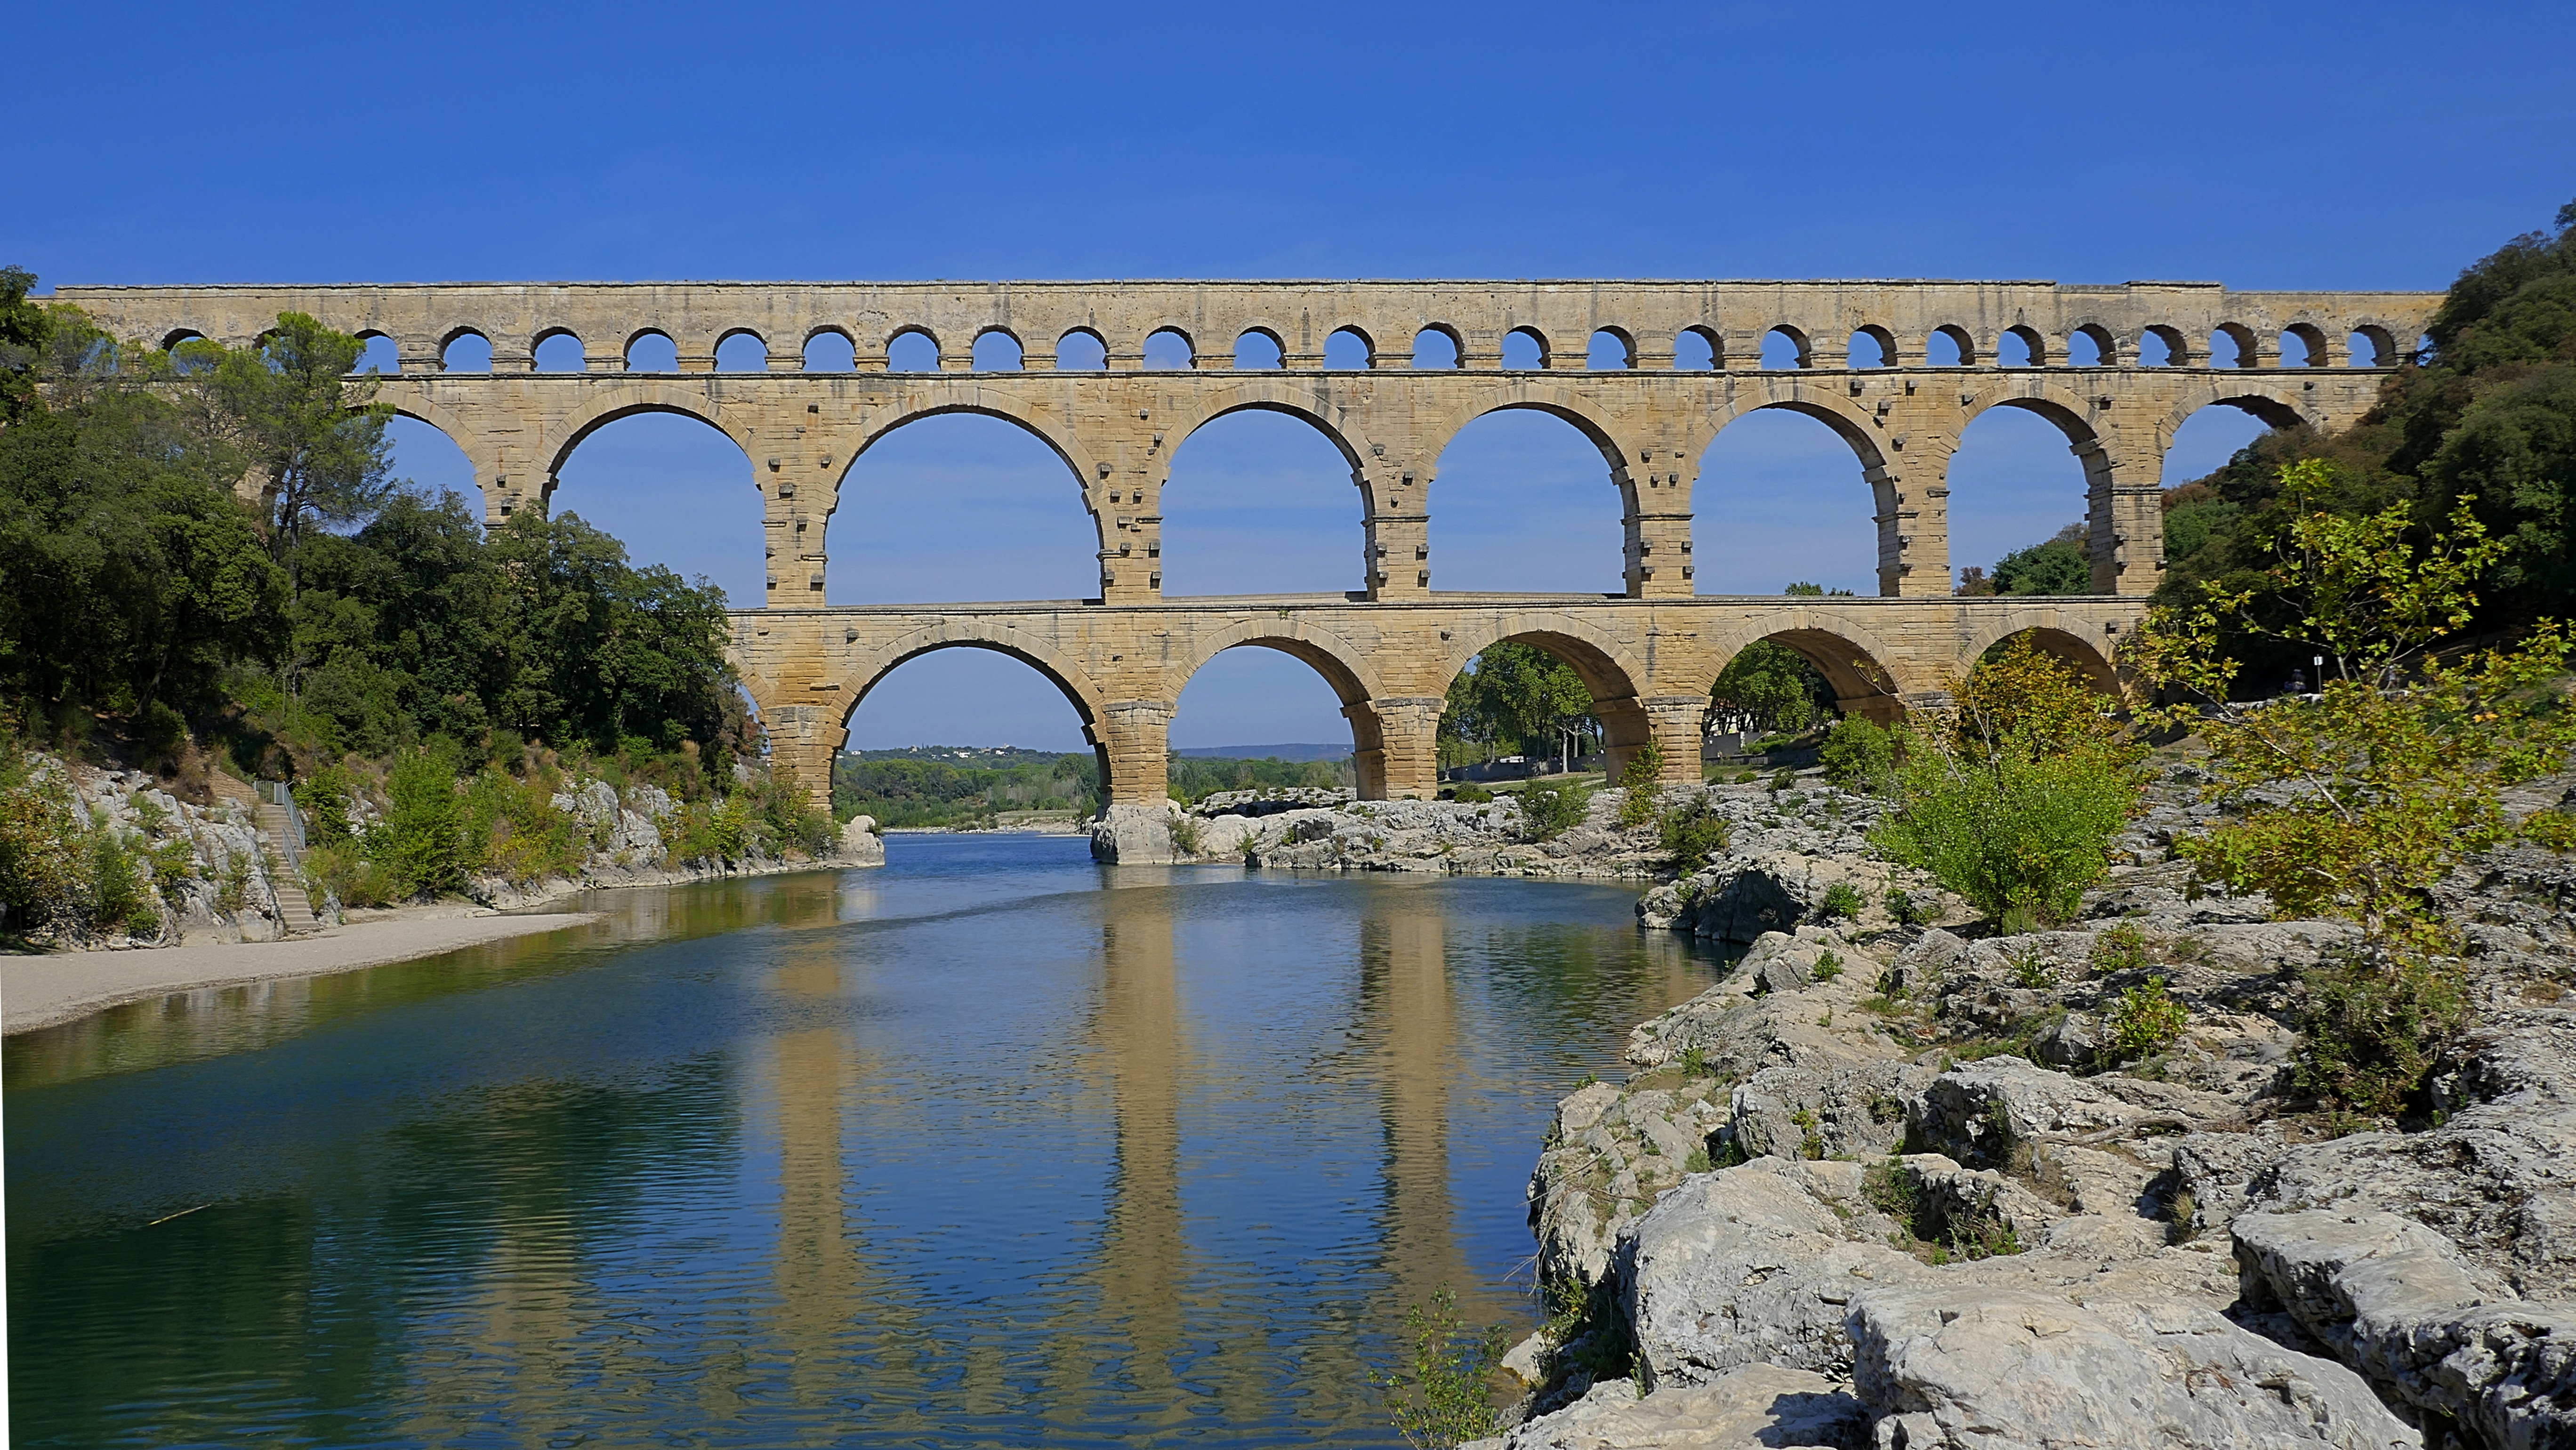
architecture, bridge, river, france, arch, landmark, reservoir, tourism, waterway, roman, viaduct, heritage, unesco, pont du gard, aqueduct, arch bridge, devil's bridge, nonbuilding structure